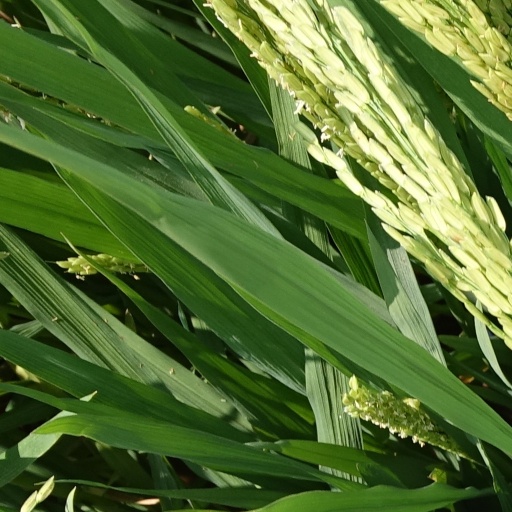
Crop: rice